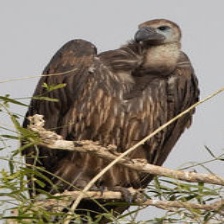
Species: INDIAN VULTURE
Scientific name: GYPS INDICUS
ImageNet parent category: vulture